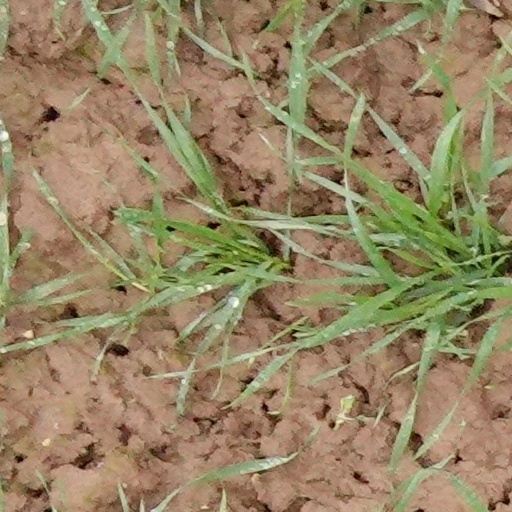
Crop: wheat